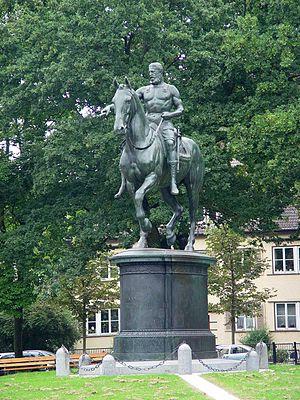
Cet article recense les statues équestres en Allemagne.